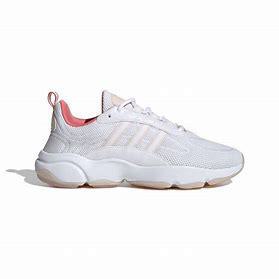
Brand: Adidas
Model: Haiwee